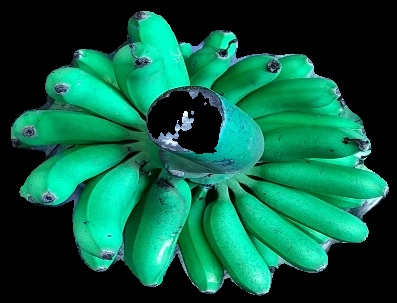
Variety: rasbale
Grade: grade1